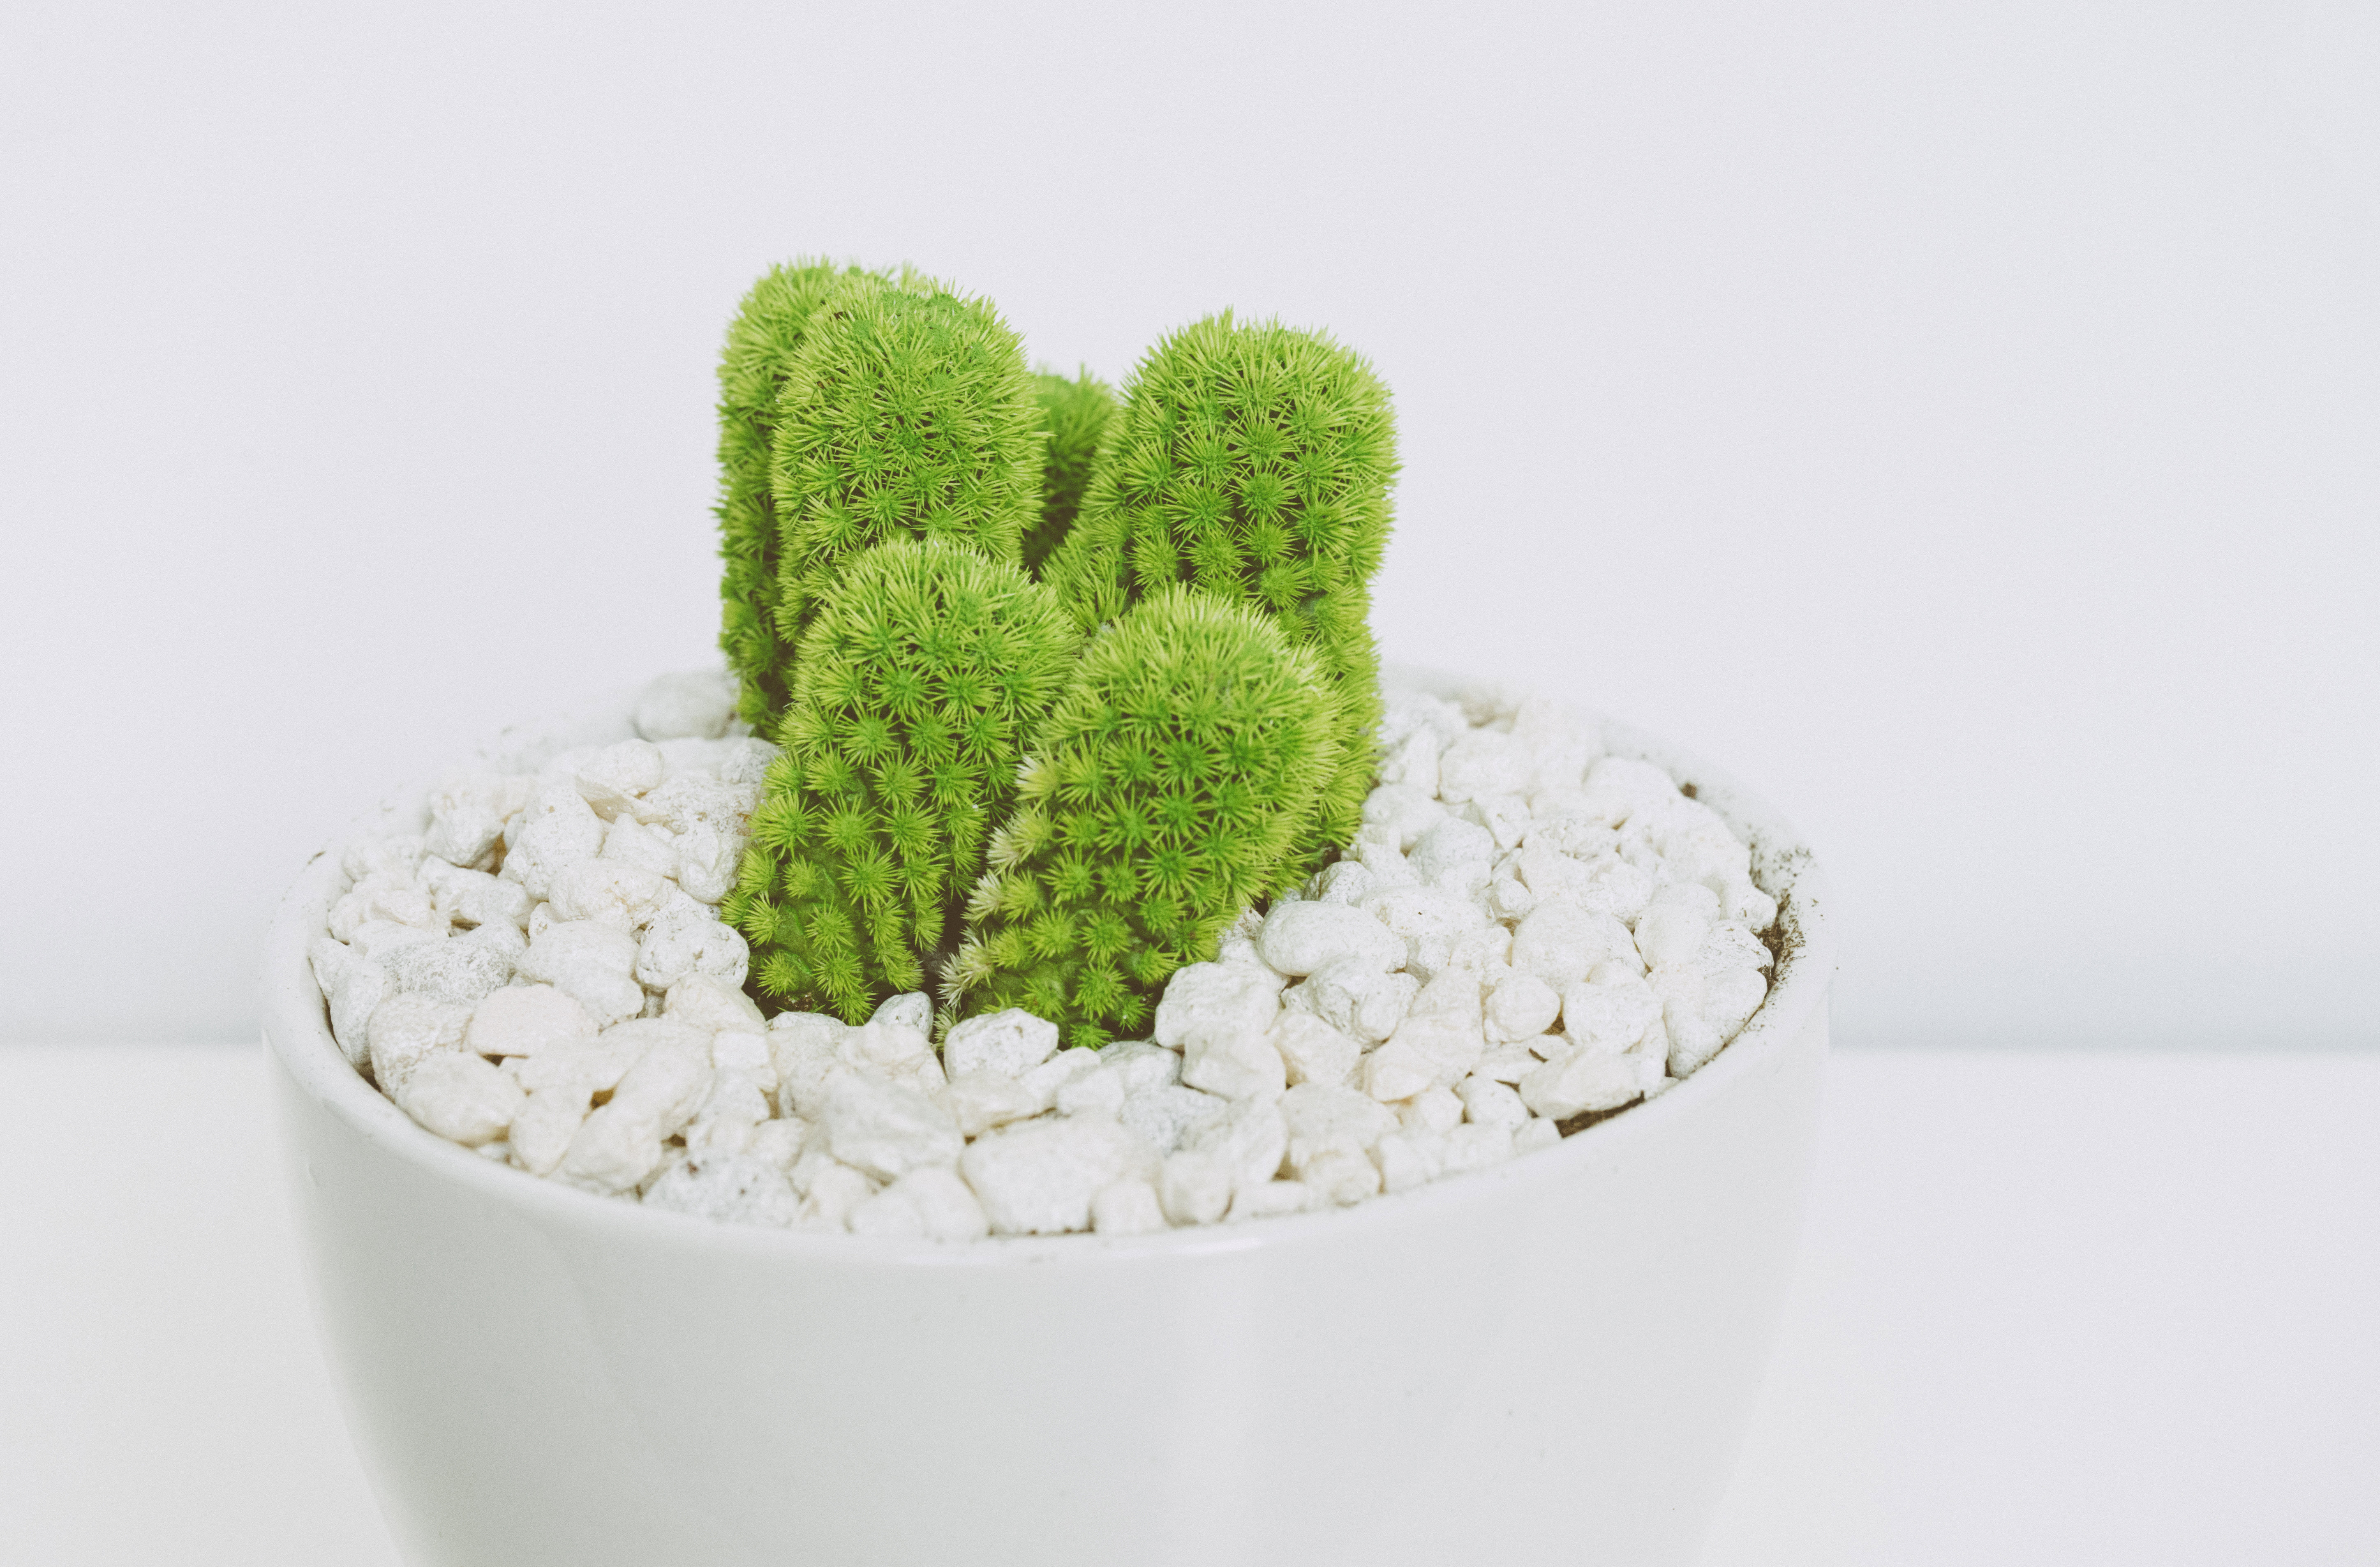
plant, flower, flowerpot, flowering plant, grass family, land plant